The Frog and the Mouse

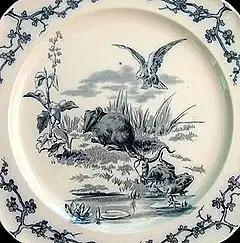
A plate from 1880 illustrating the fable

The Frog and the Mouse is one of Aesop's Fables and exists in several versions. It is numbered 384 in the Perry Index. There are also Eastern versions of uncertain origin which are classified as Aarne-Thompson type 278, concerning unnatural relationships. The stories make the point that the treacherous are destroyed by their own actions.